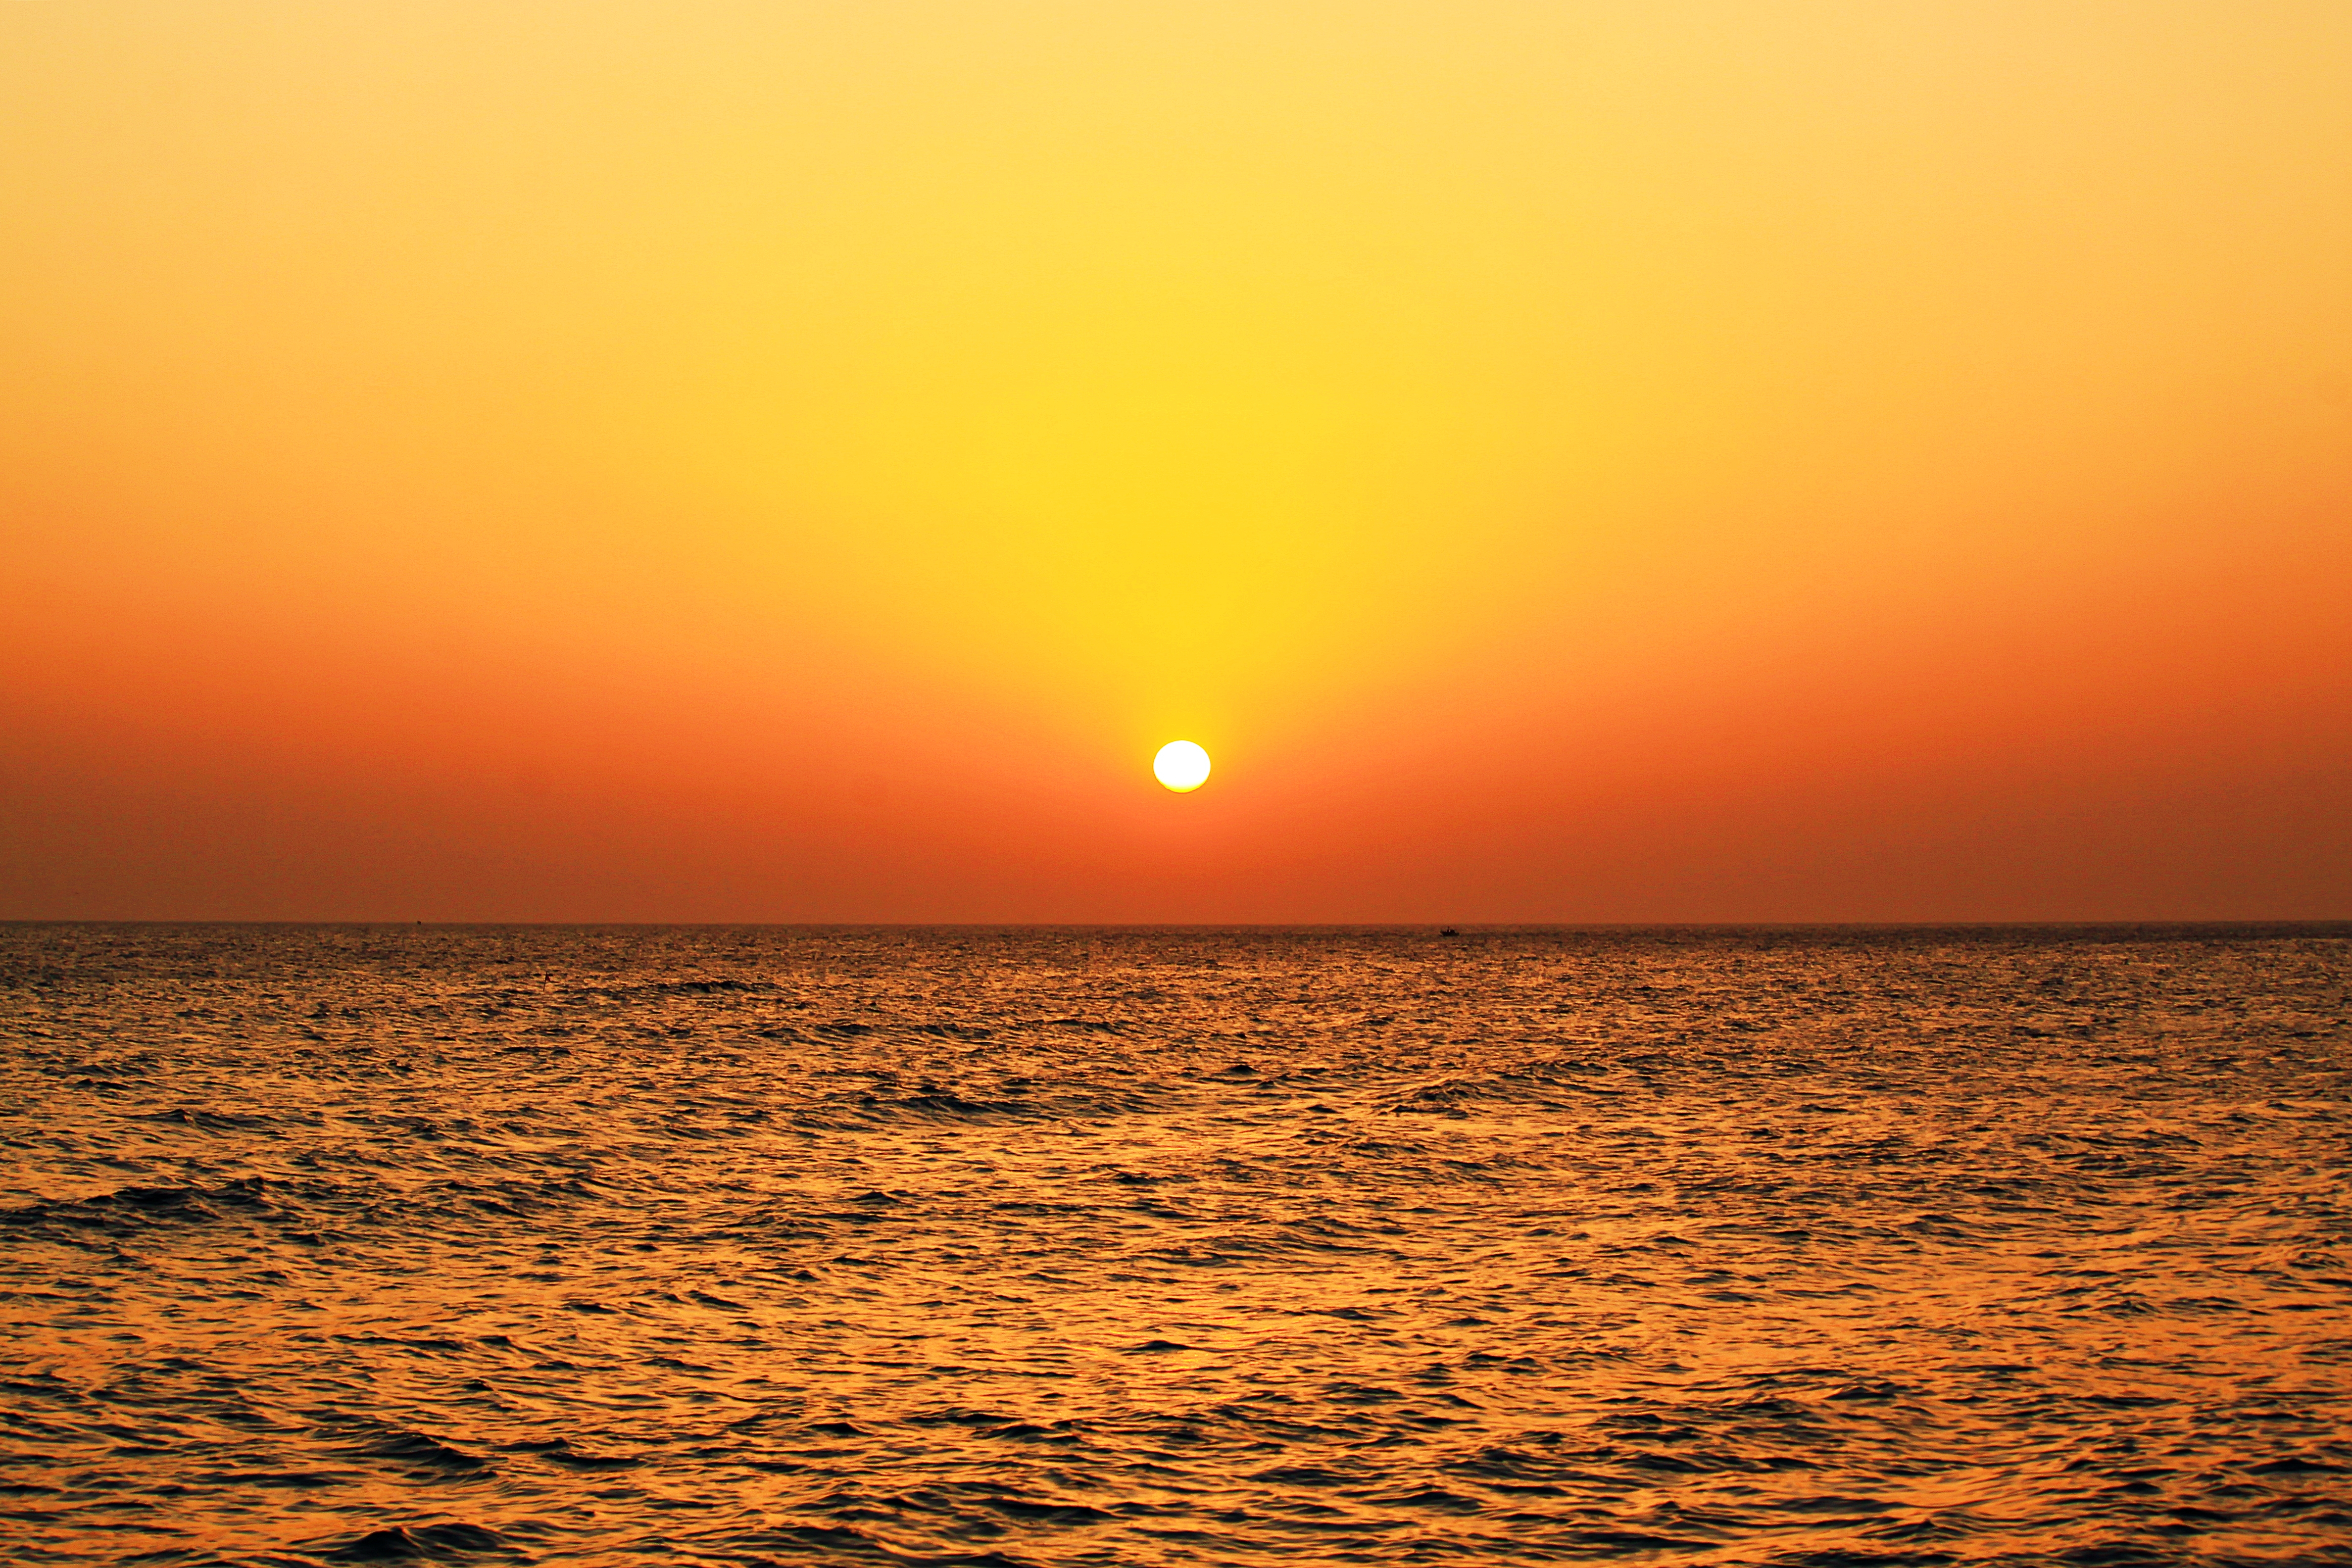
korea, ocean, sea, sunrise, east sea, horizon, sky, sunset, afterglow, sun, calm, evening, morning, red sky at morning, dusk, orange, water, sound, sunlight, dawn, astronomical object, cloud, coast, wave